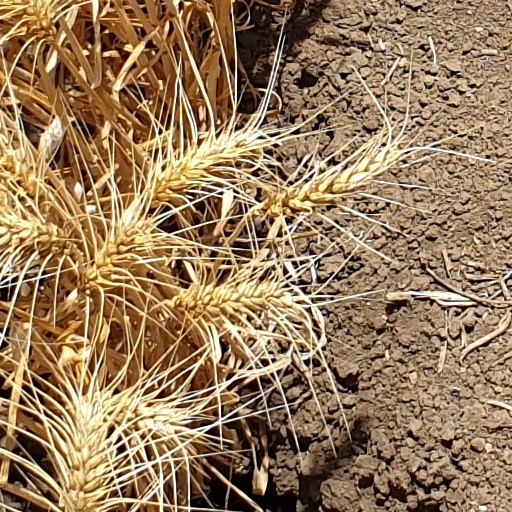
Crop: wheat